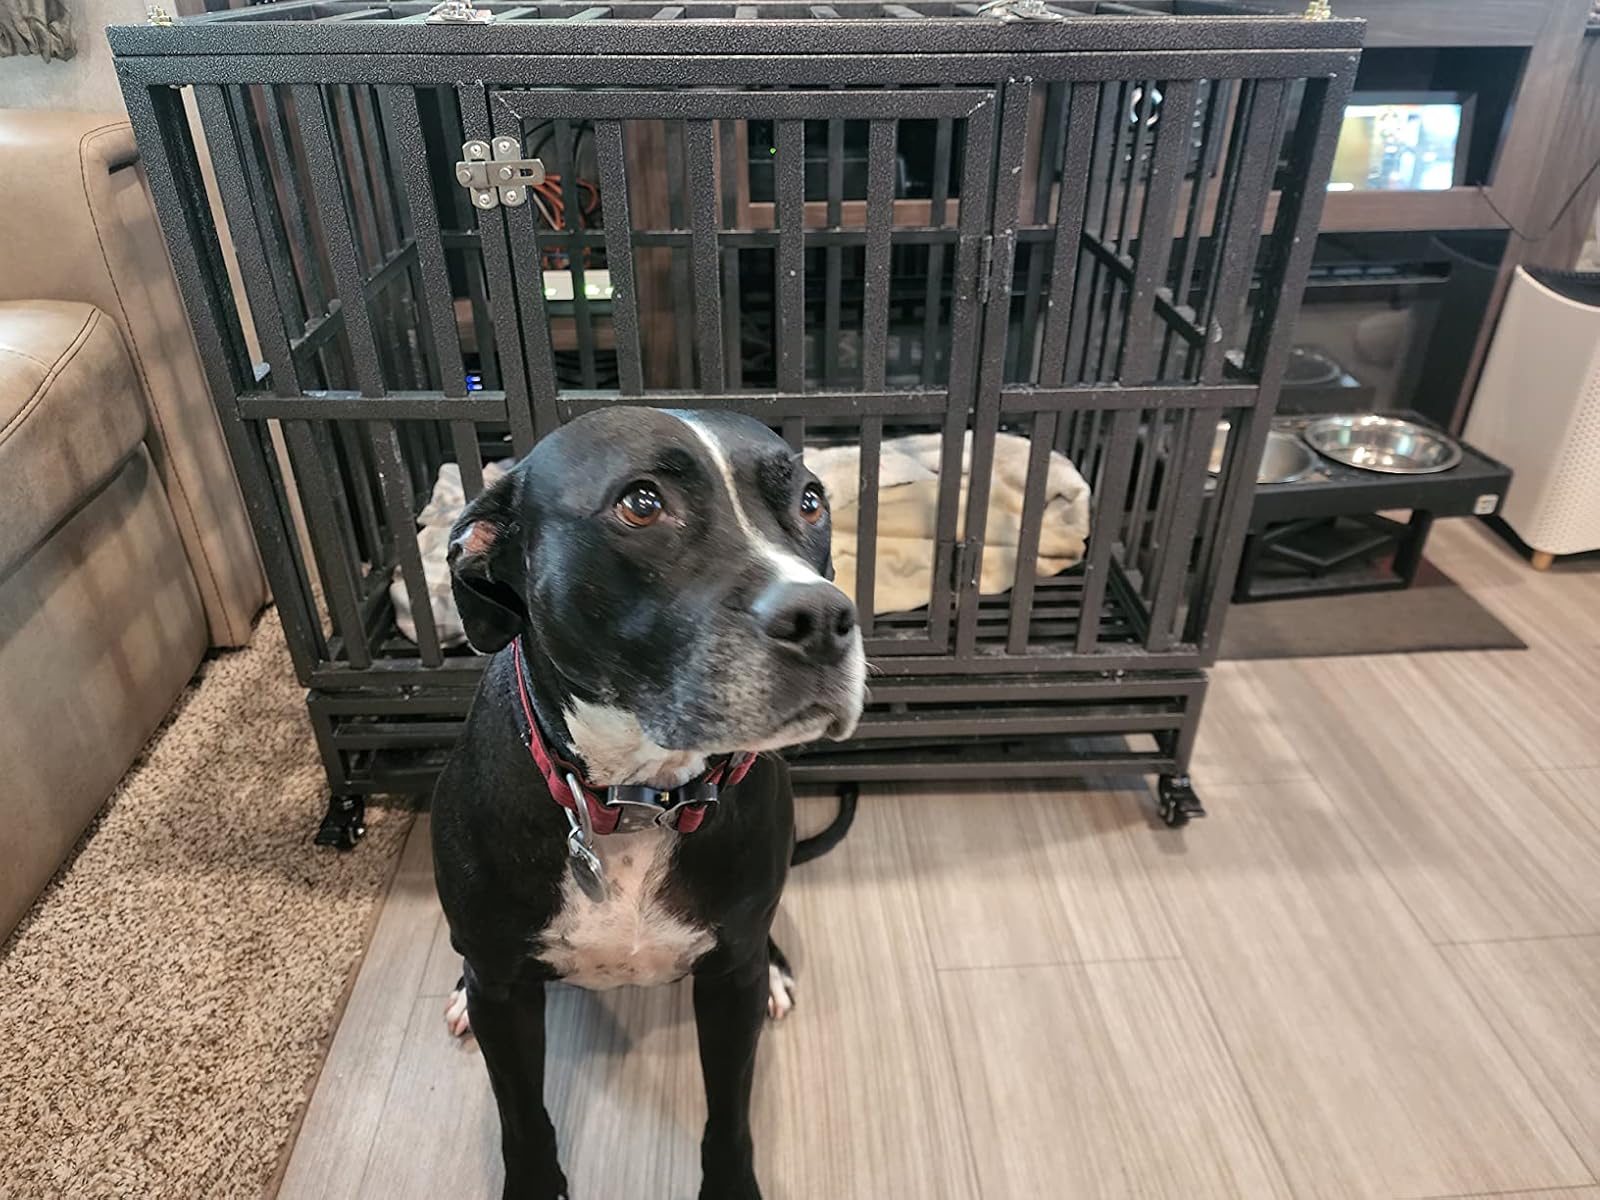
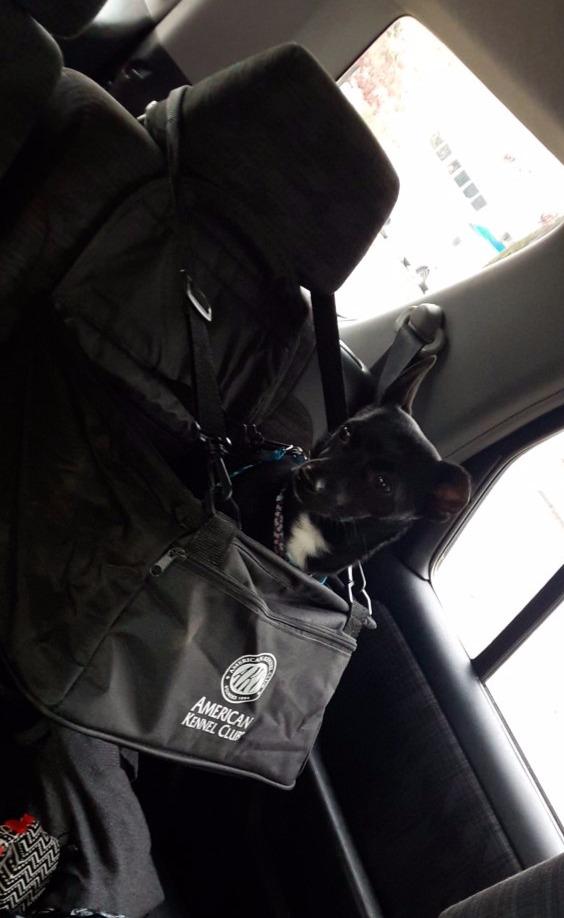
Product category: items_kennel
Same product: no